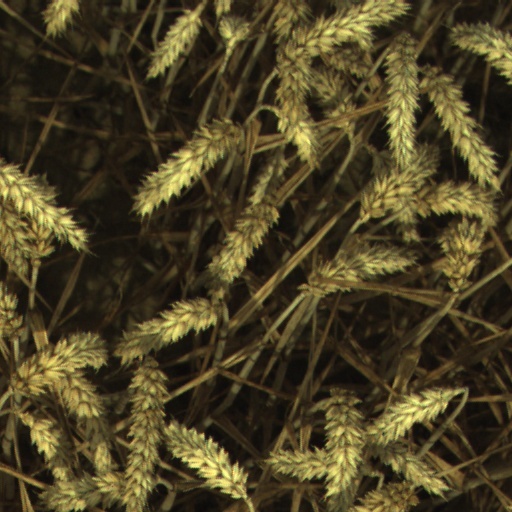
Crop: wheat